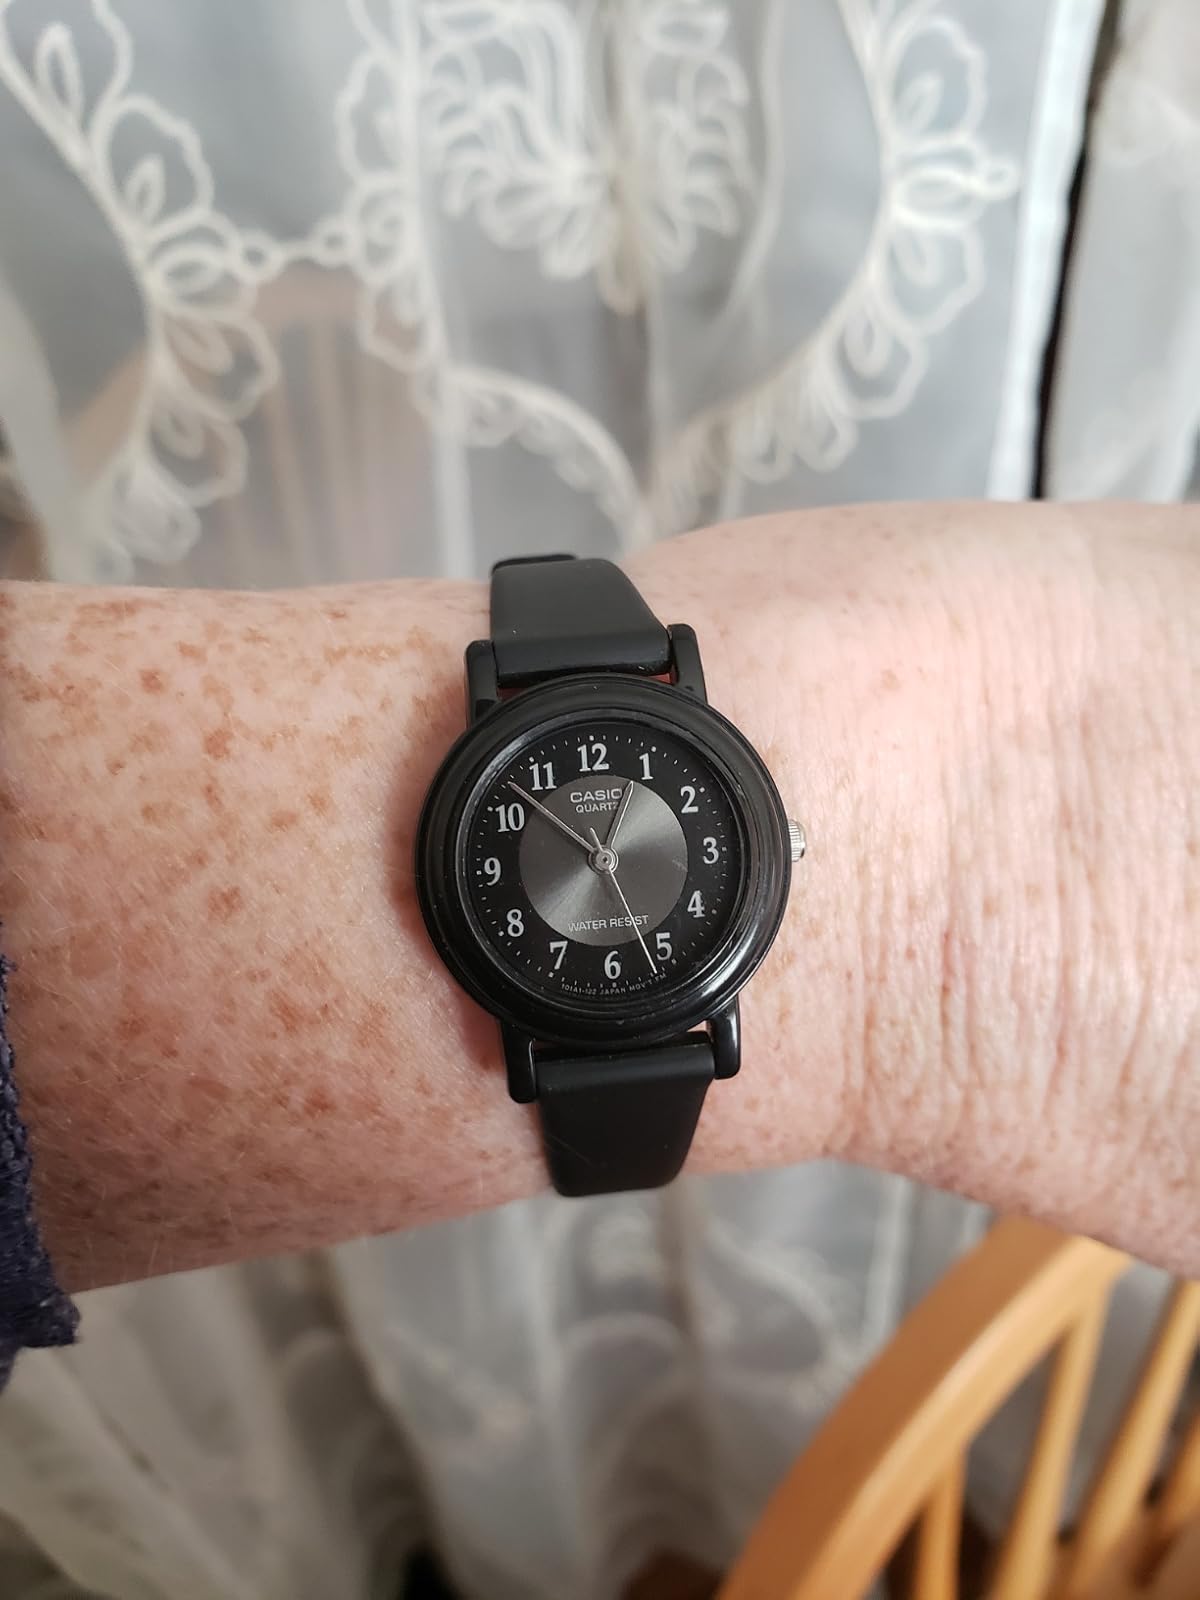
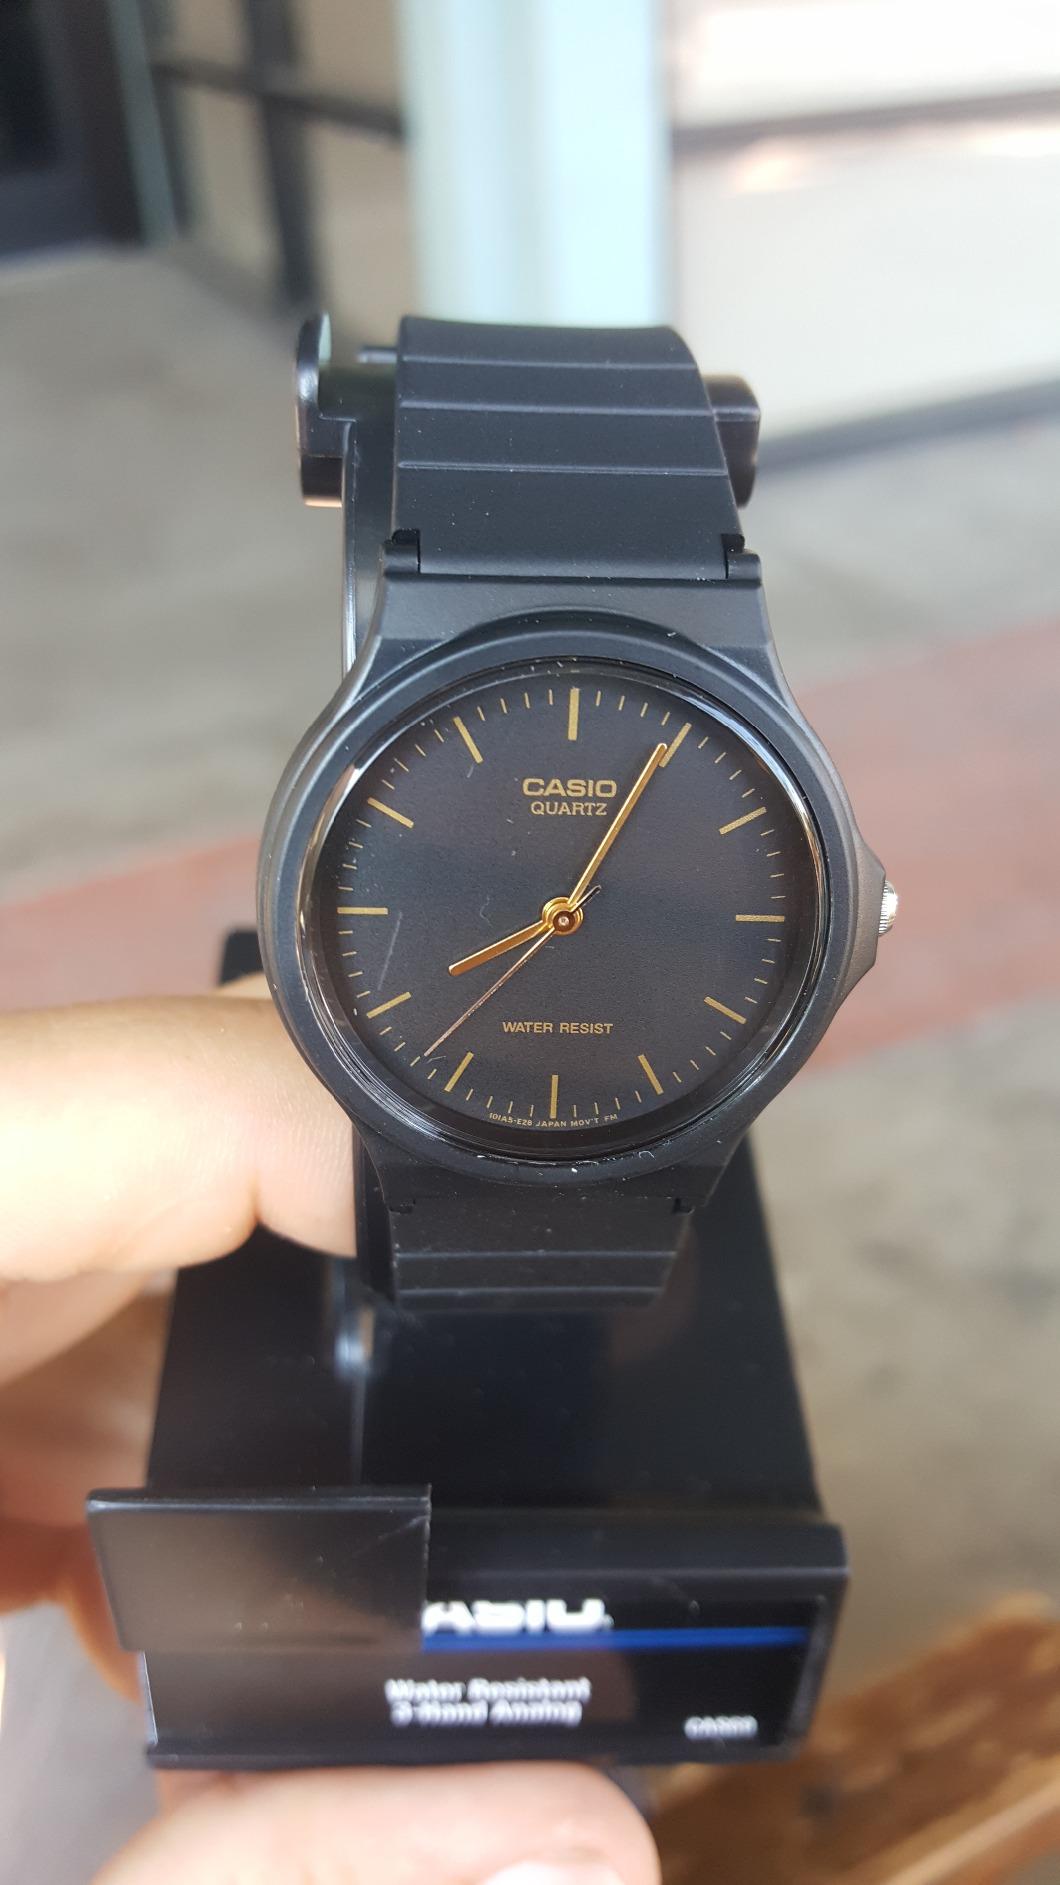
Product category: accessories_watch
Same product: no